2008 Nebraska Cornhuskers football team

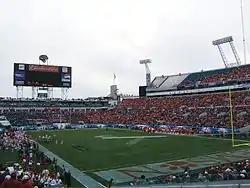
The 2009 Gator Bowl in the fourth quarter

Nebraska defeated Clemson in a come-from-behind 26–21 finish at the 2009 Gator Bowl on January 1, 2009. All 21 of Clemson's points came following Nebraska turnovers. The outcome remained in doubt until the end, as Clemson marched from their own 23 to the Nebraska 10. With 1st and goal to go and about two minutes remaining on the clock, the Blackshirts made their stand, resulting in a 16-yard sack and three Clemson incomplete passes to seal the game. The game was played only days after head coach Bo Pelini and defensive coordinator Carl Pelini returned from their father's funeral in Ohio.